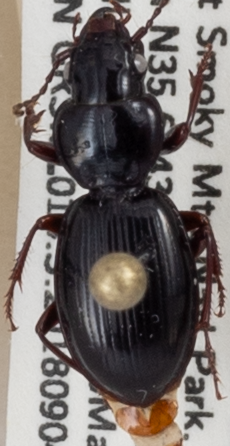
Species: Cyclotrachelus freitagi
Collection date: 2018-09-04
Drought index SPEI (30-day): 0.17
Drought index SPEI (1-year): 0.786
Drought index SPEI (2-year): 0.438